La Heutte railway station

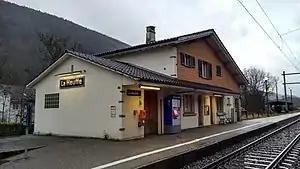
The station in 2018

La Heutte railway station is a railway station in the municipality of Péry-La Heutte, in the Swiss canton of Bern. It is an intermediate stop on the standard gauge Biel/Bienne–La Chaux-de-Fonds line of Swiss Federal Railways.